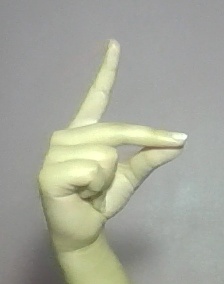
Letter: ta